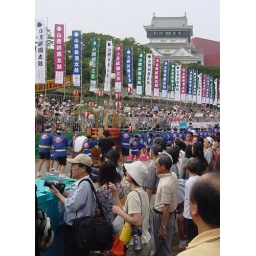
The main parade street at Kokura Gion Daiko festival in Kitakyushu City.The castle in the background is Kokura Castle.